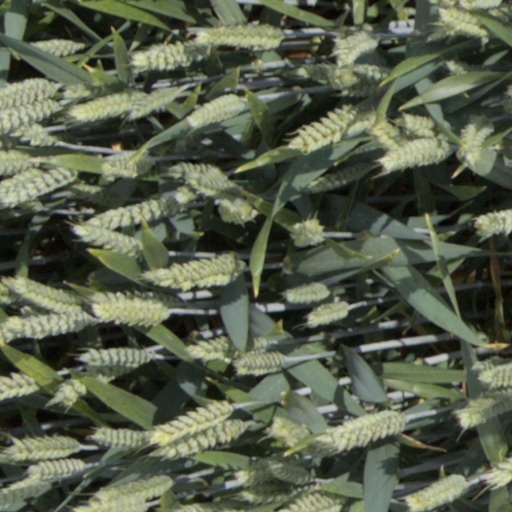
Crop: wheat